Kurt Wendlandt

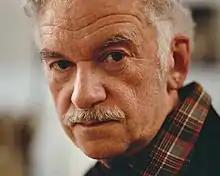
Kurt Wendlandt in 1993

Kurt Wendlandt (August 13, 1917 in Poznań – February 13, 1998 in Berlin) was a German painter, printmaker, photographer, author and illustrator. His work incorporates paintings, drawings, statuary, photogram, Décollage, light graphics and photos. Books illustrated by Wendlandt have been published in (Germany), the United Kingdom, the Netherlands, Austria, Sweden, Switzerland and the East Germany.